HMS Avenger (D14)

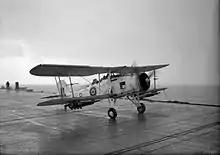
Fairey Swordfish taking off from an escort carrier

"Avenger" and the escorts joined the homeward bound Convoy QP 14 at 05:00 17 September and sent up a Swordfish on anti-submarine patrol, which was maintained throughout the day. Ice on the flight deck prevented any flying on 18 September, and the convoy turned further north, away from the German airfields in Norway. A German reconnaissance plane did locate the convoy, but only kept it under observation and did not attack, so the Sea Hurricanes were kept on board "Avenger". The Swordfish remained on patrol on 19 and 20 September without locating any U-boats. One merchant ship was torpedoed and sunk on 20 September. At 18:45 that evening, with three destroyers as escorts, "Avenger" left the convoy for Scapa Flow. Almost as soon as she was out of sight, was torpedoed, and two days later a merchant ship was torpedoed and sunk. After returning to port, "Avenger"s captain Commander Colthust submitted a report highlighting how inadequate the Swordfish and Sea Hurricanes had been. In a single escort carrier the number of airframes and crews were never enough for what they had been asked to do. The Swordfish could not take off from the short flight deck of an escort carrier deck armed with torpedoes or enough depth charges and fuel to be useful, and the .303 calibre machine guns on the Sea Hurricane were ineffective against the armoured German reconnaissance aircraft.